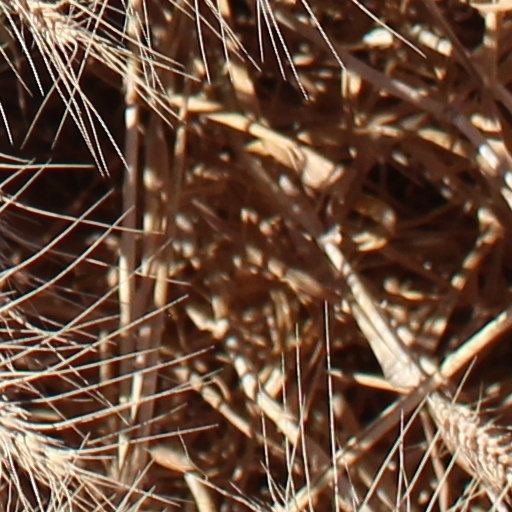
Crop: wheat